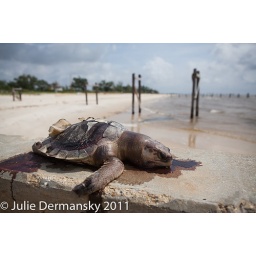
Easter Sunday- Dead sea turtle washed up on the beach in Waveland, Mississippi